Great Depression in the United States

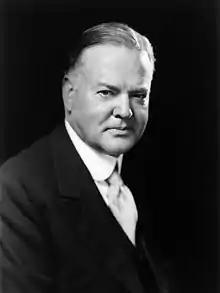
Herbert Hoover

The U.S. Government's commitment to the gold standard prevented it from engaging in expansionary monetary policy. High interest rates needed to be maintained in order to attract international investors who bought foreign assets with gold. However, the high interest also inhibited domestic business borrowing.